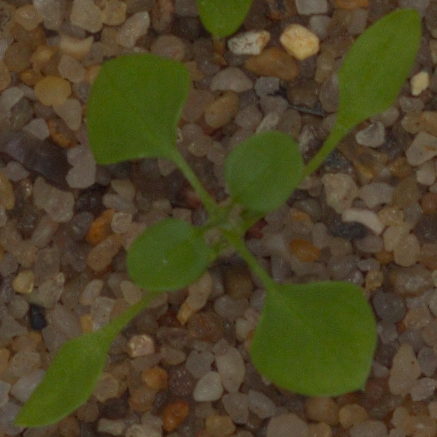
Label: common_chickweed